1987 Forsyth County protests

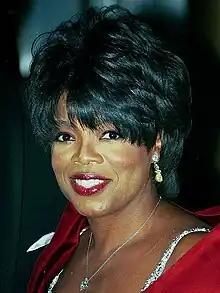
Following the marches, Oprah Winfrey "(pictured 1997)" broadcast an episode of her talk show from Cumming.

On February 9, about two weeks after the second march, television talk show host Oprah Winfrey traveled to Cumming to broadcast an episode of her talk show, "The Oprah Winfrey Show". At the time, the show had only been on the air for about five months, and the episode marked the first time that the show was recorded somewhere other than its regular studio. For the episode, Winfrey had an all-white audience of about 100 Forsyth County residents that she talked to about the marches and the county's history of racial issues. During the episode, several locals expressed racist sentiments to Oprah and opined in favor of the county remaining all-white, while others were more sympathetic to the marchers and expressed dismay at the racist attitudes of some of the residents. While Williams had asked to appear on the show, Winfrey and the show's producers declined, stating that they only wanted county residents. This prompted a protest led by Williams outside of the restaurant that the episode was being recorded at. In the aftermath, eight individuals, including Williams, were arrested on charges of unlawful assembly, with Williams also being charged with blocking a state highway. Asked after the episode completed filming how she felt about being in the county, Winfrey, a black woman, stated, "Not very comfortable at all. I’m leaving".